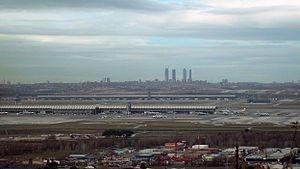
Paracuellos del Jarama est une ville espagnole située dans la Communauté autonome de Madrid, à environ 20 km au nord-est de la capitale.